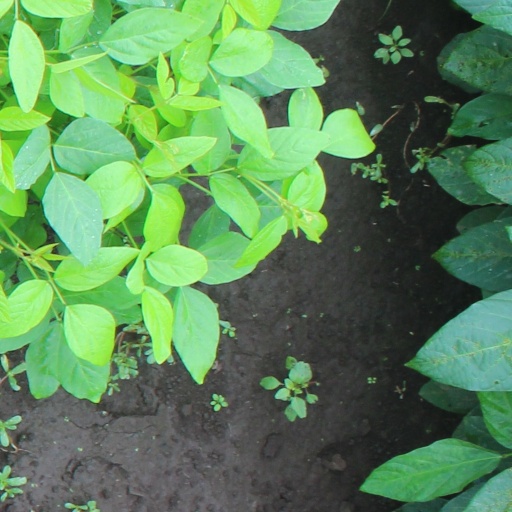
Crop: soybean